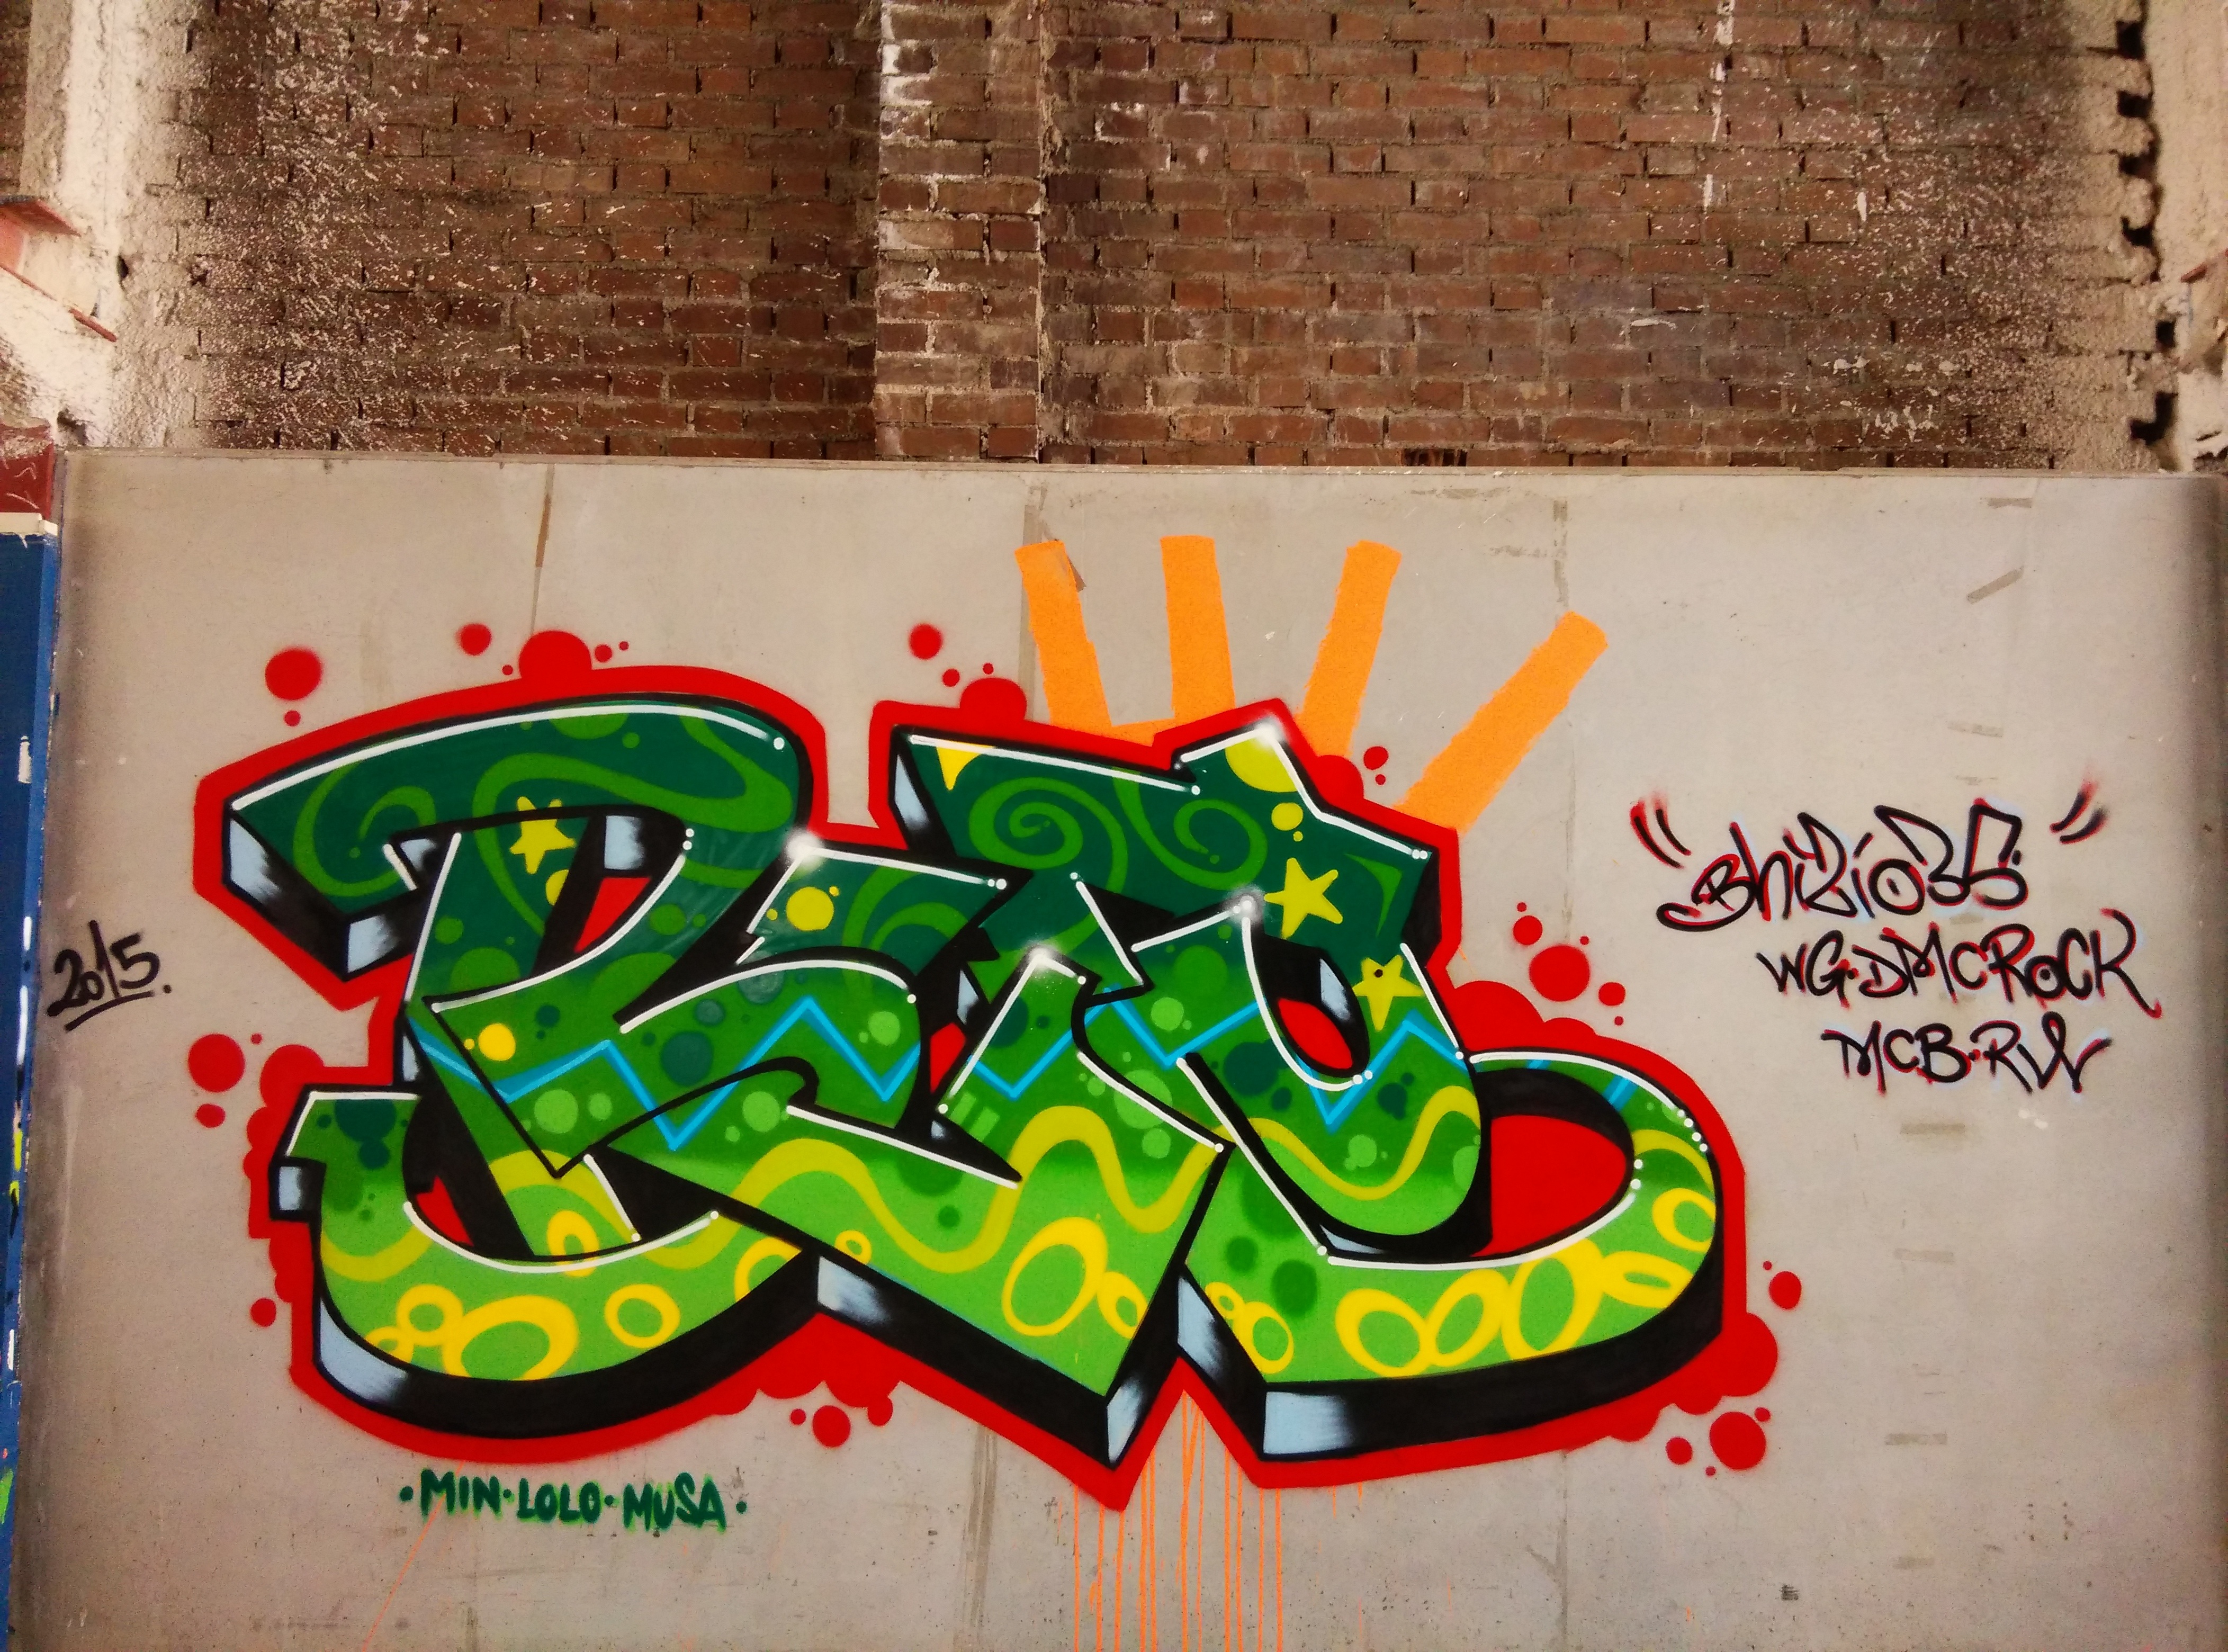
wall, color, graffiti, art, illustration, mural